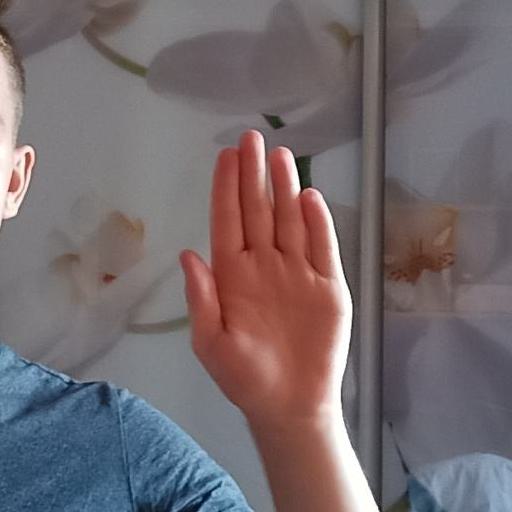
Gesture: stop